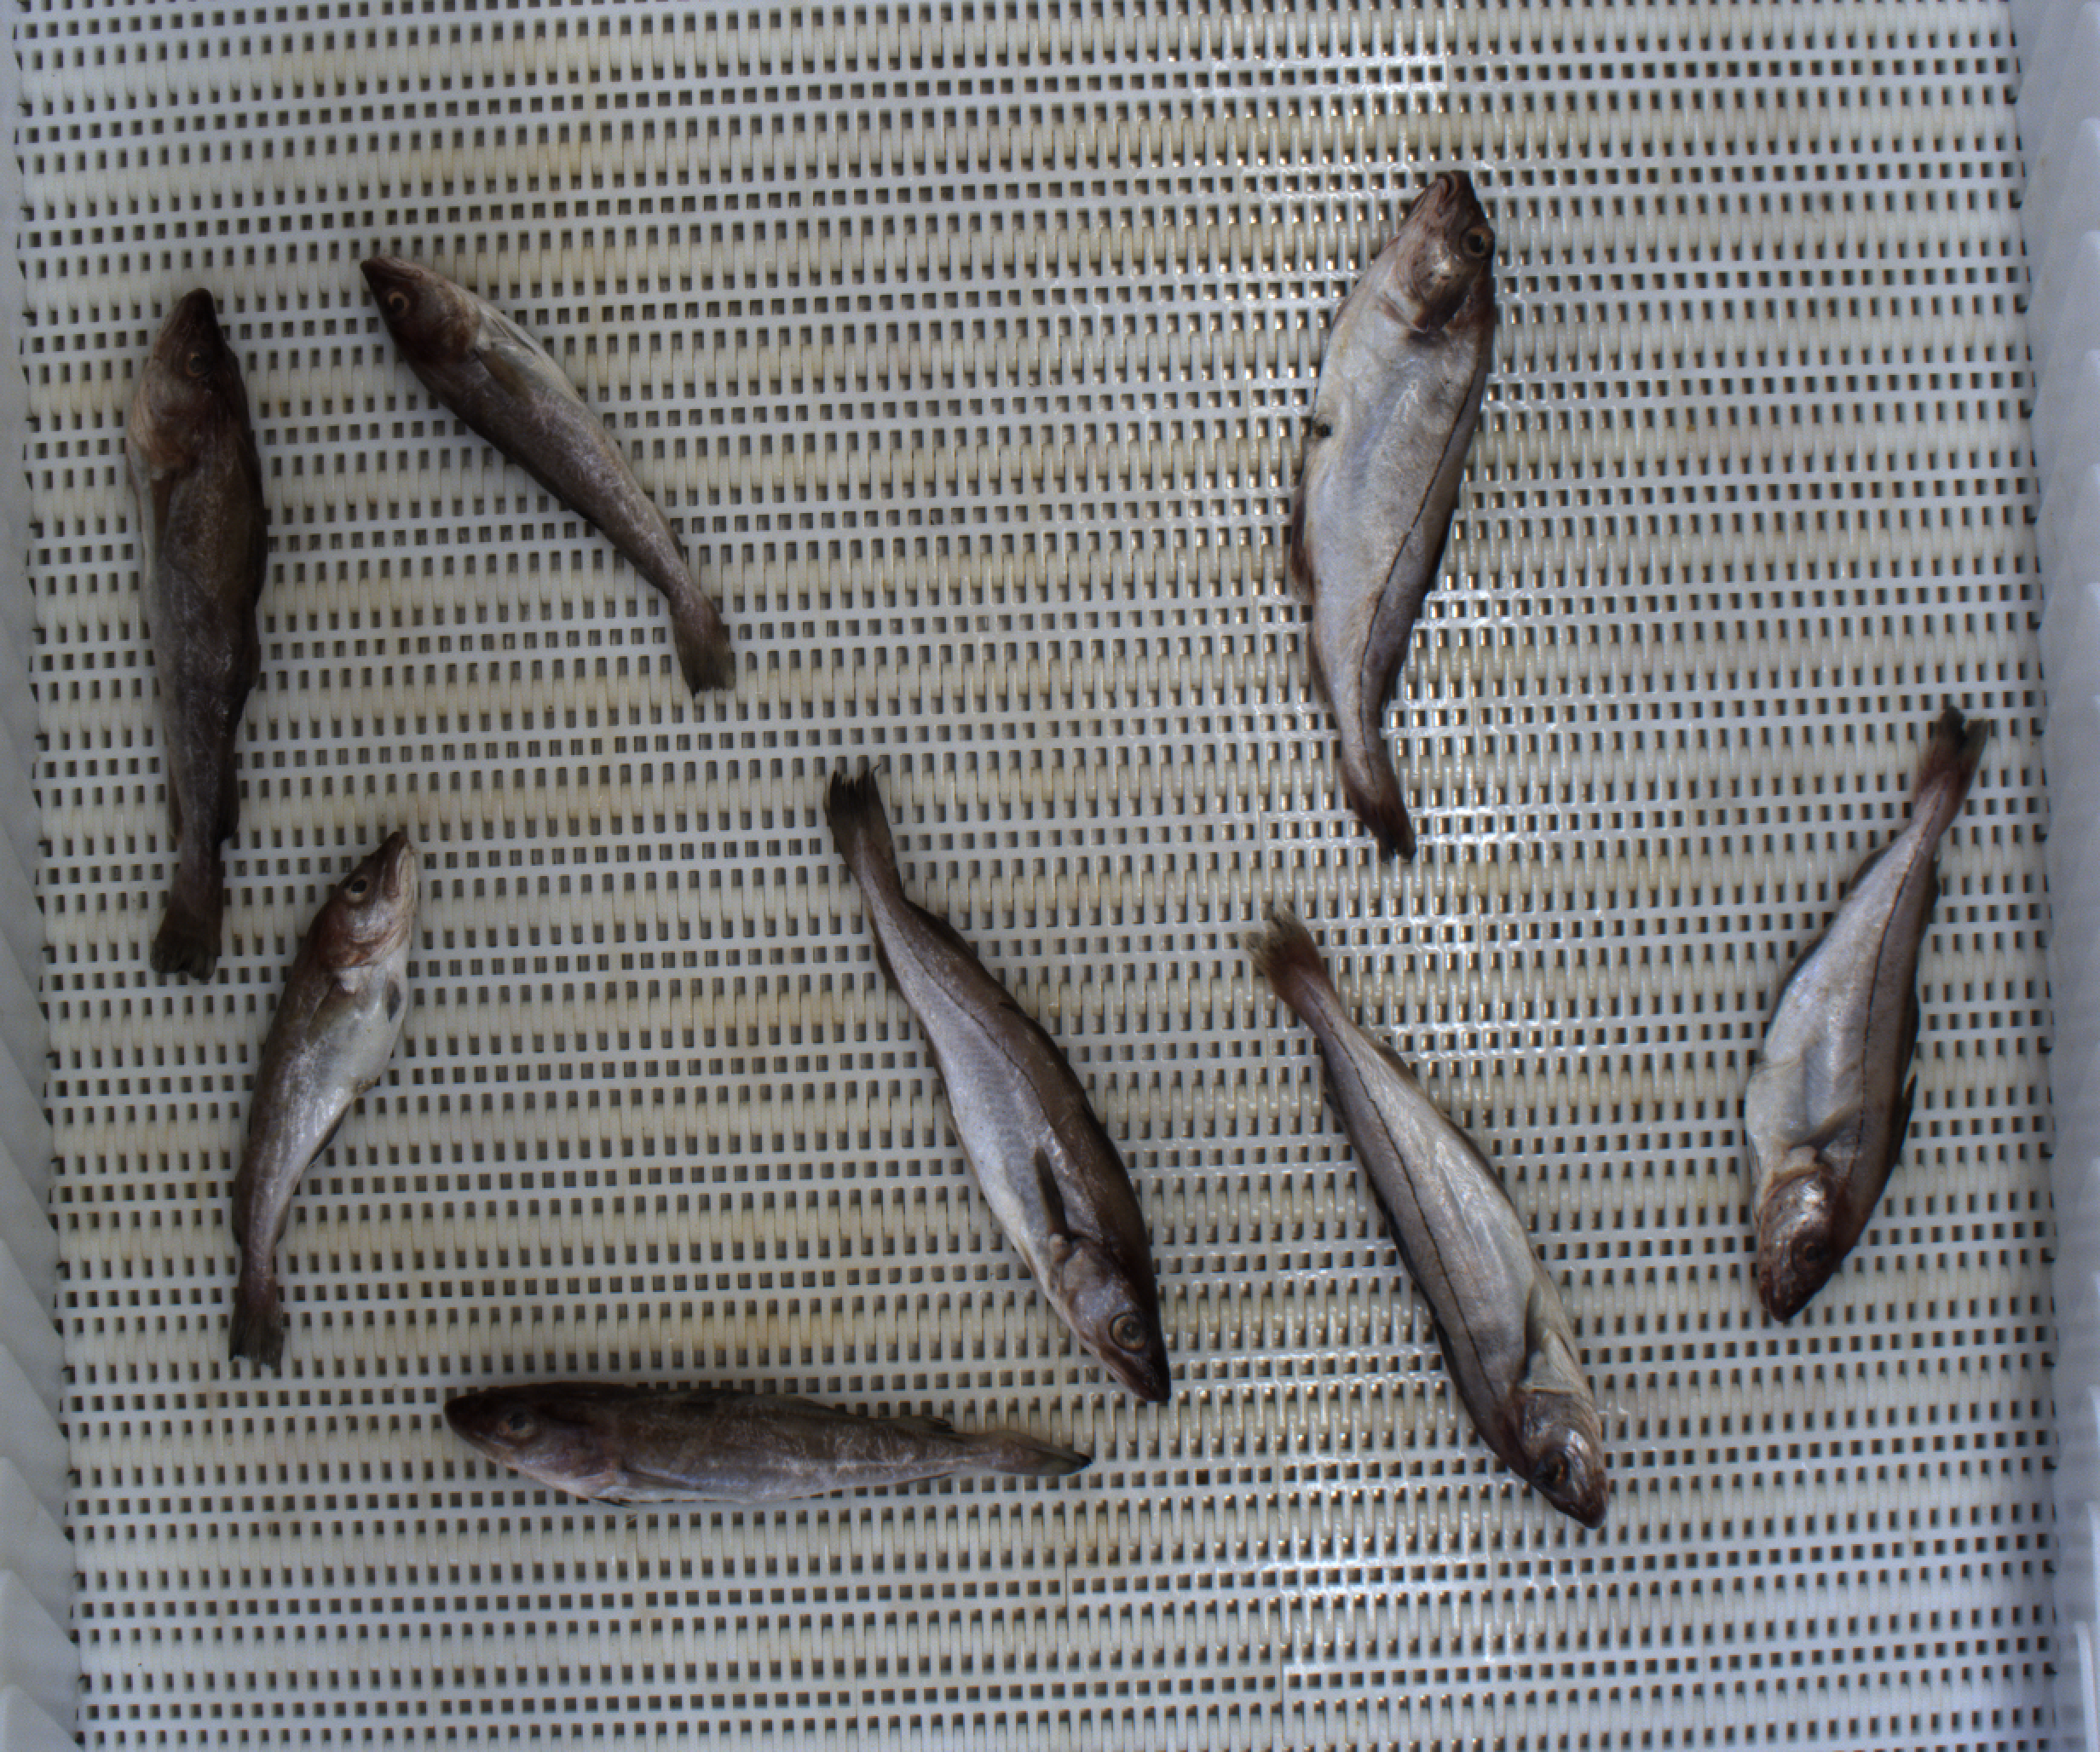
Total fish: 8
Cod: 4
Haddock: 3
Whiting: 1
Hake: 0
Horse mackerel: 0
Saithe: 0
Other: 0